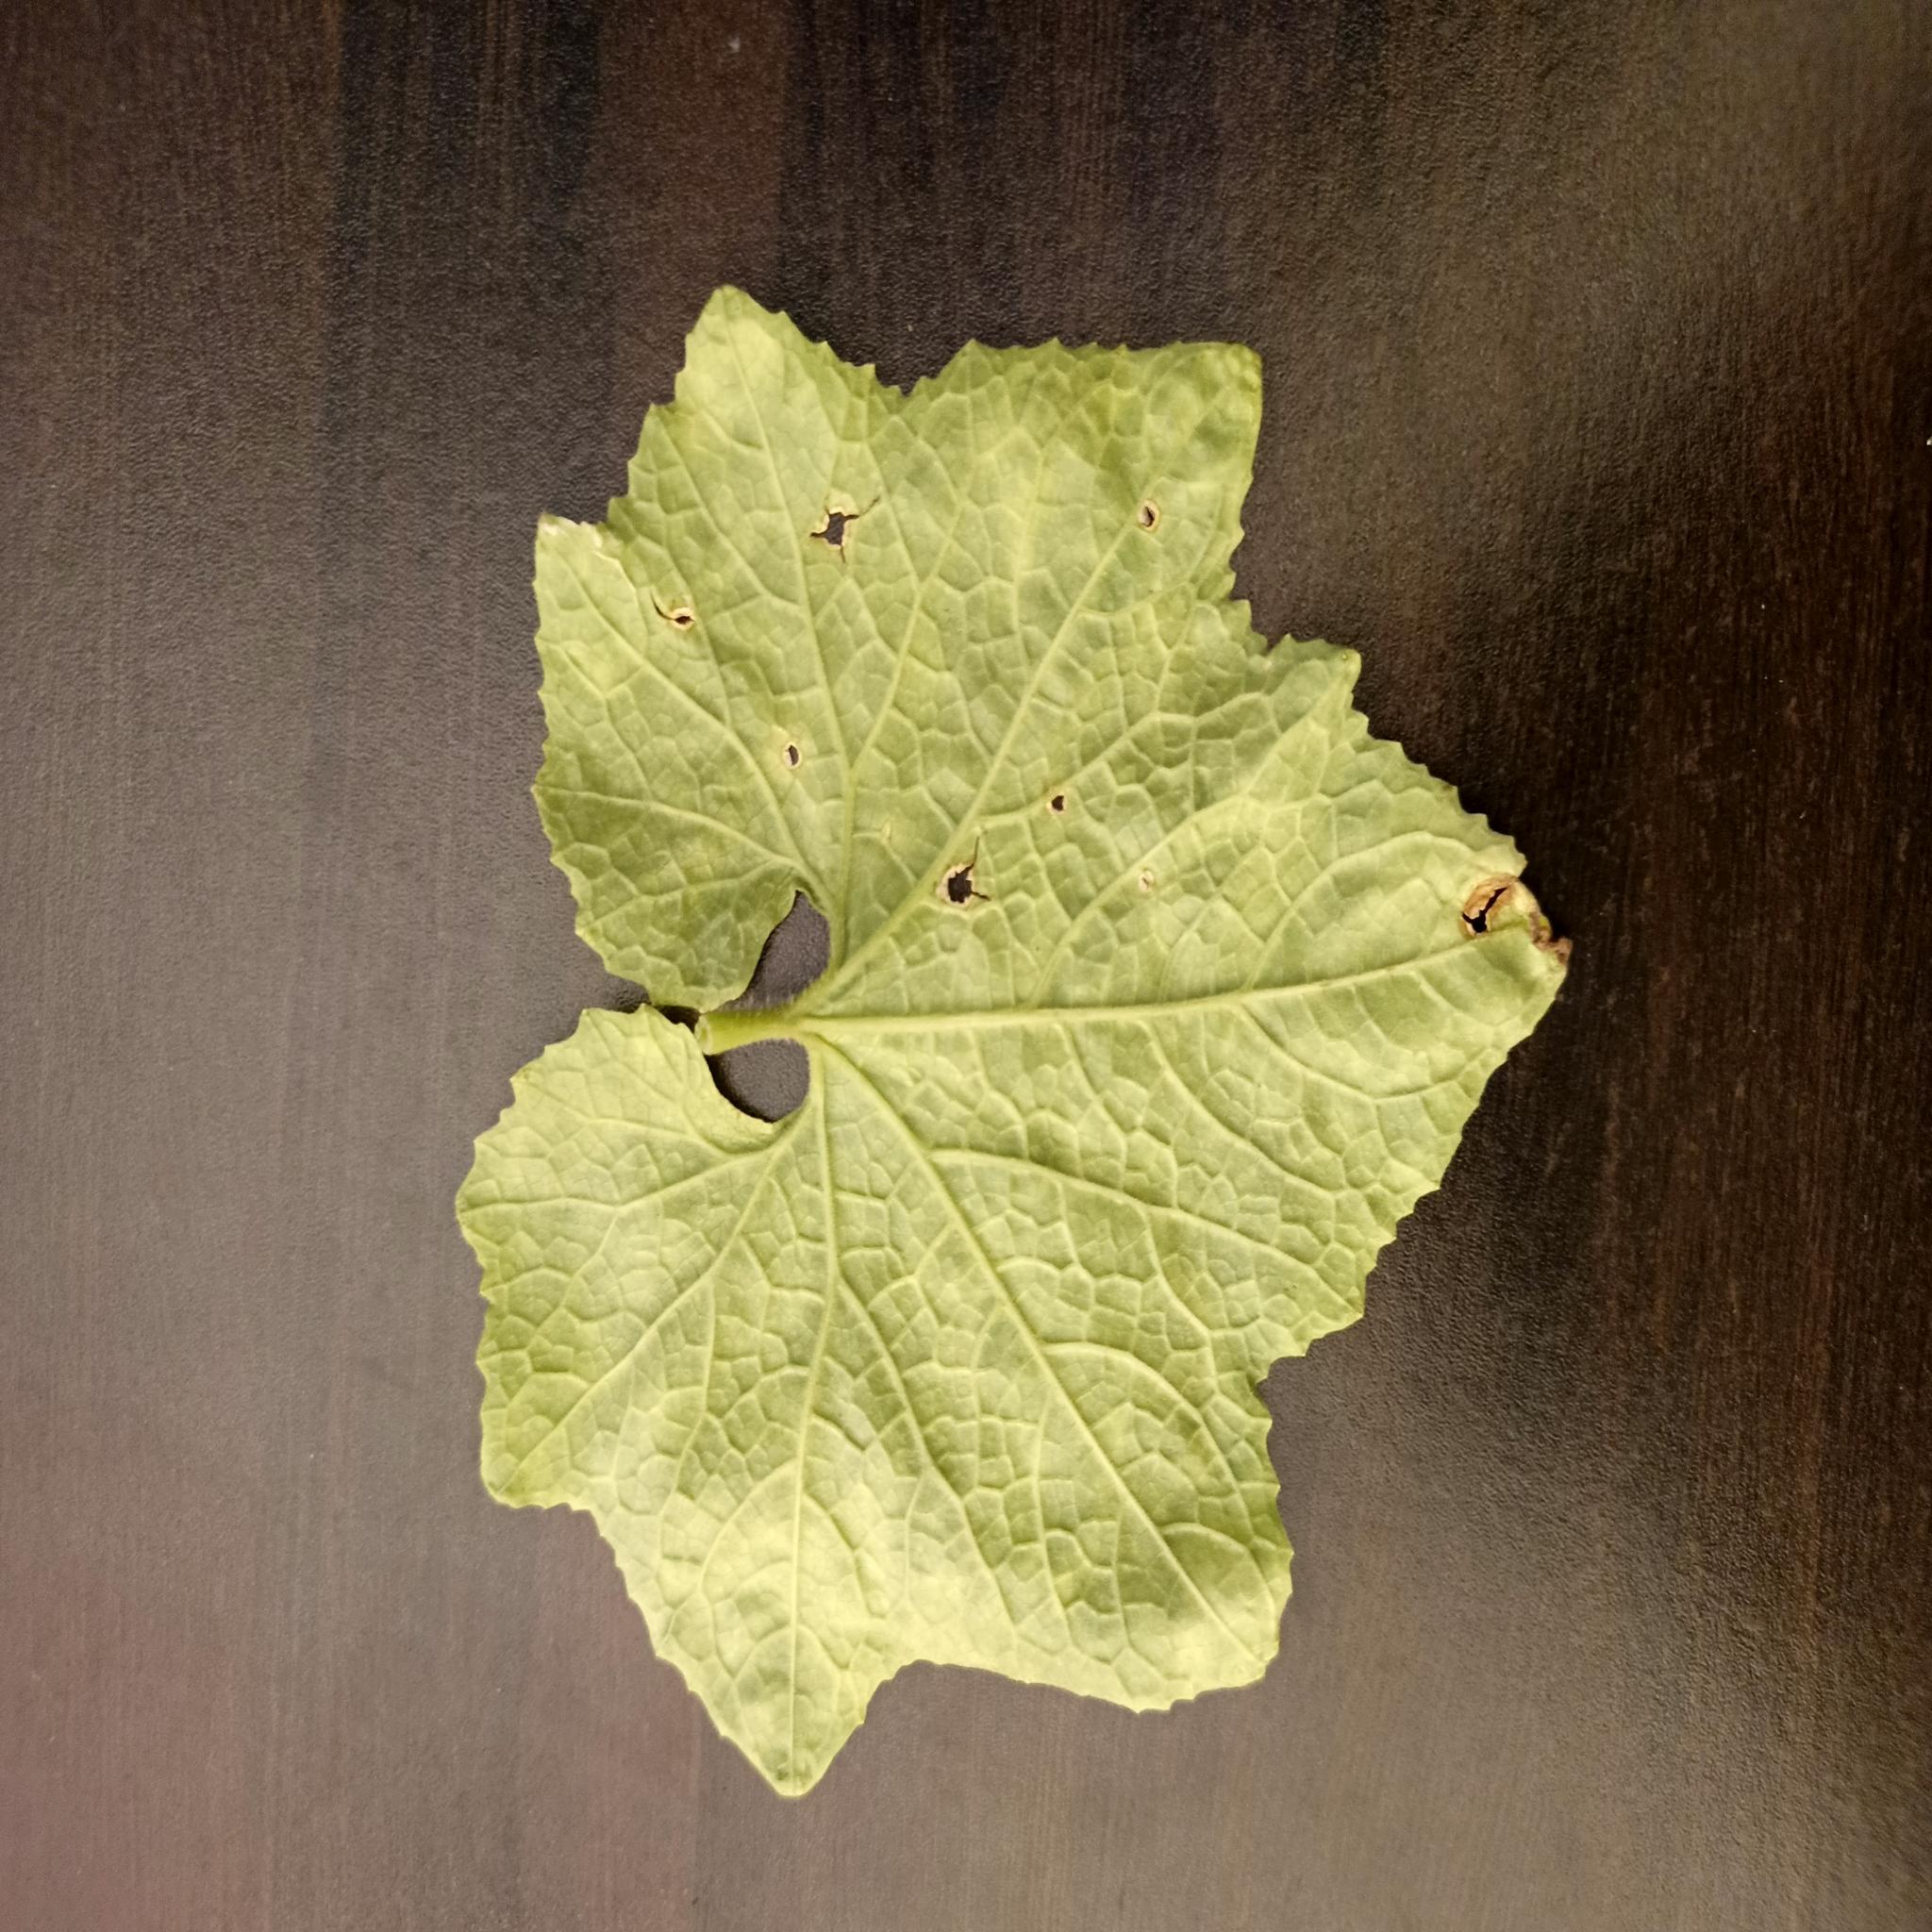
Label: Downy mildew